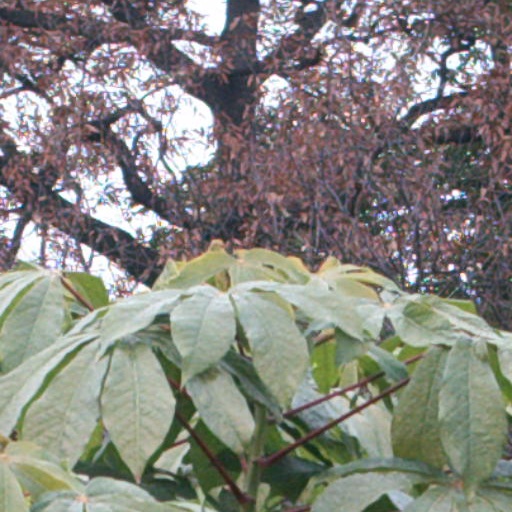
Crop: cassava